1942: The Pacific Air War

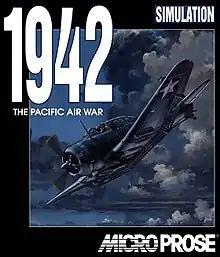
North American cover art

1942: The Pacific Air War is combat flight simulation developed and published by MicroProse for the PC on the DOS operating system in 1994. It is based on the U.S. and Japanese Pacific War conflict from 1942 to 1945. An expansion pack, "1942: The Pacific Air War – Scenario", was released in 1995. A sequel, "European Air War", was released in 1998. Tommo purchased the rights to "1942" and digitally publishes it through its Retroism brand in 2015.